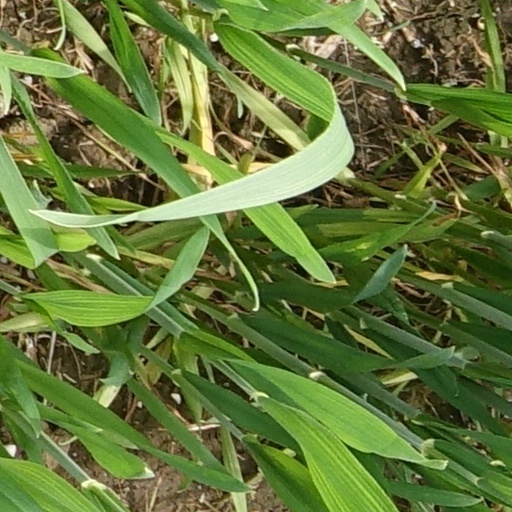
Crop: wheat